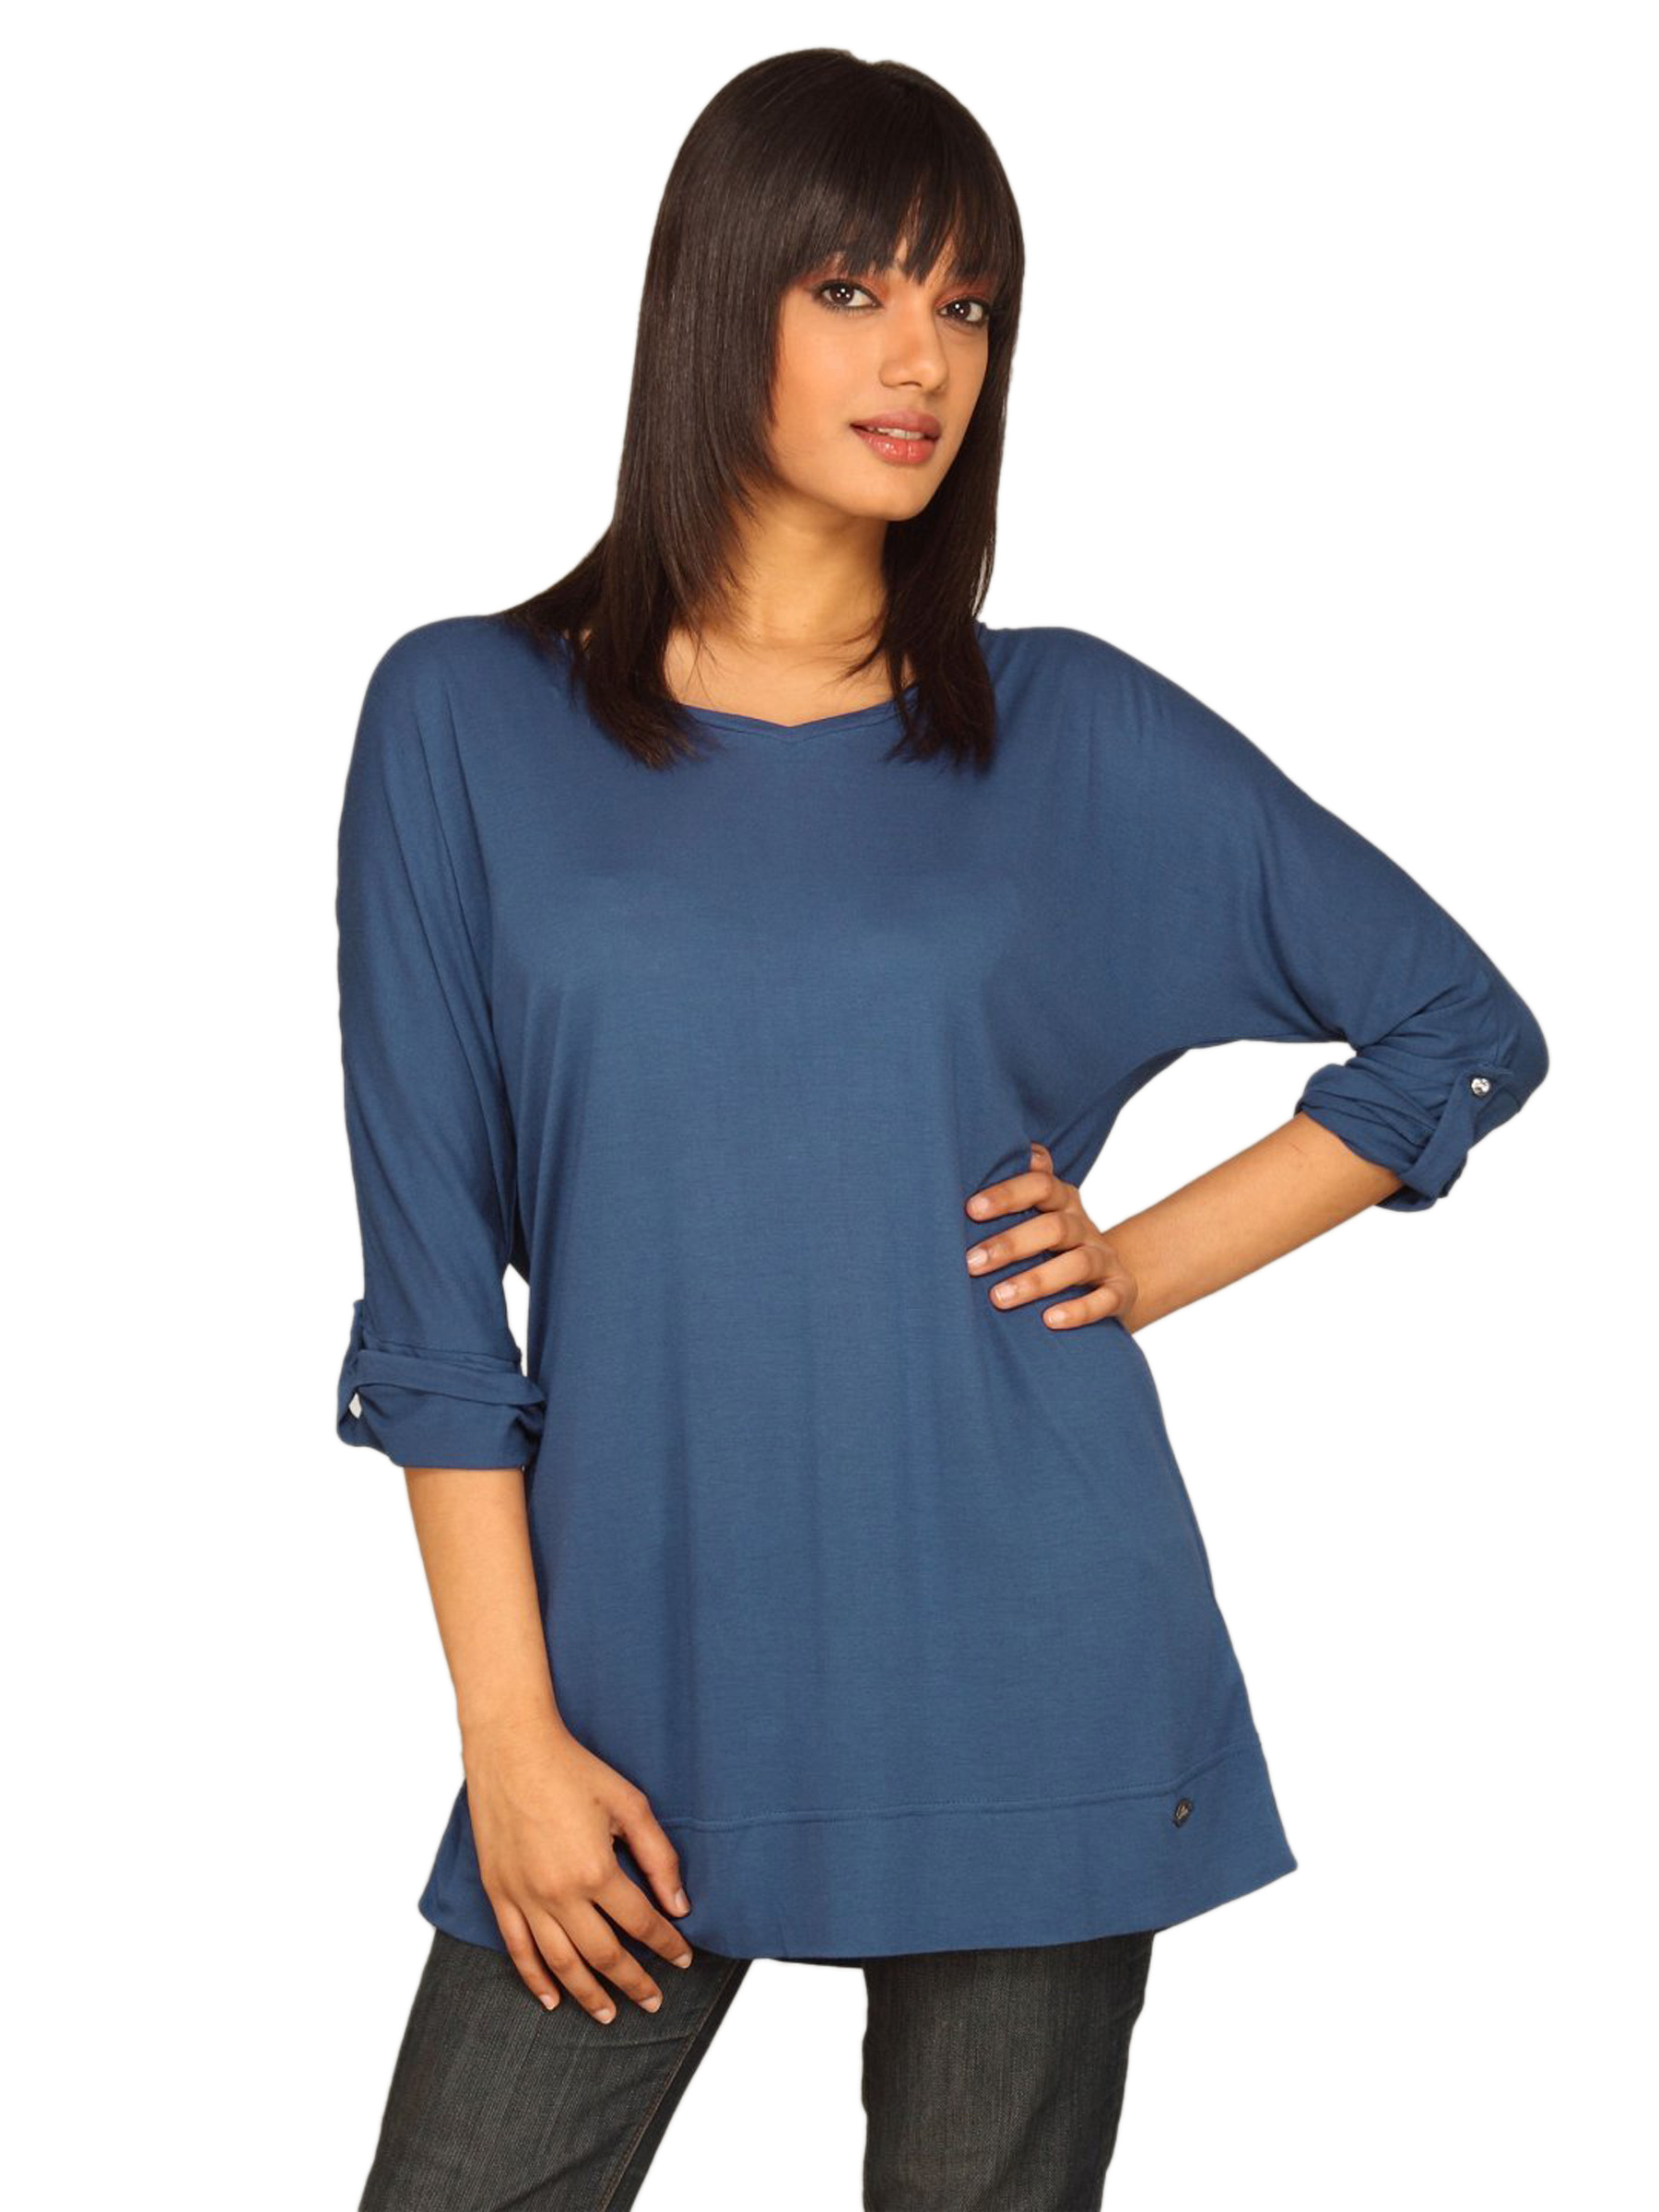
Lee Women Blue Top
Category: Apparel / Topwear / Tops
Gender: Women
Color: Blue
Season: Winter 2010
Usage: Casual